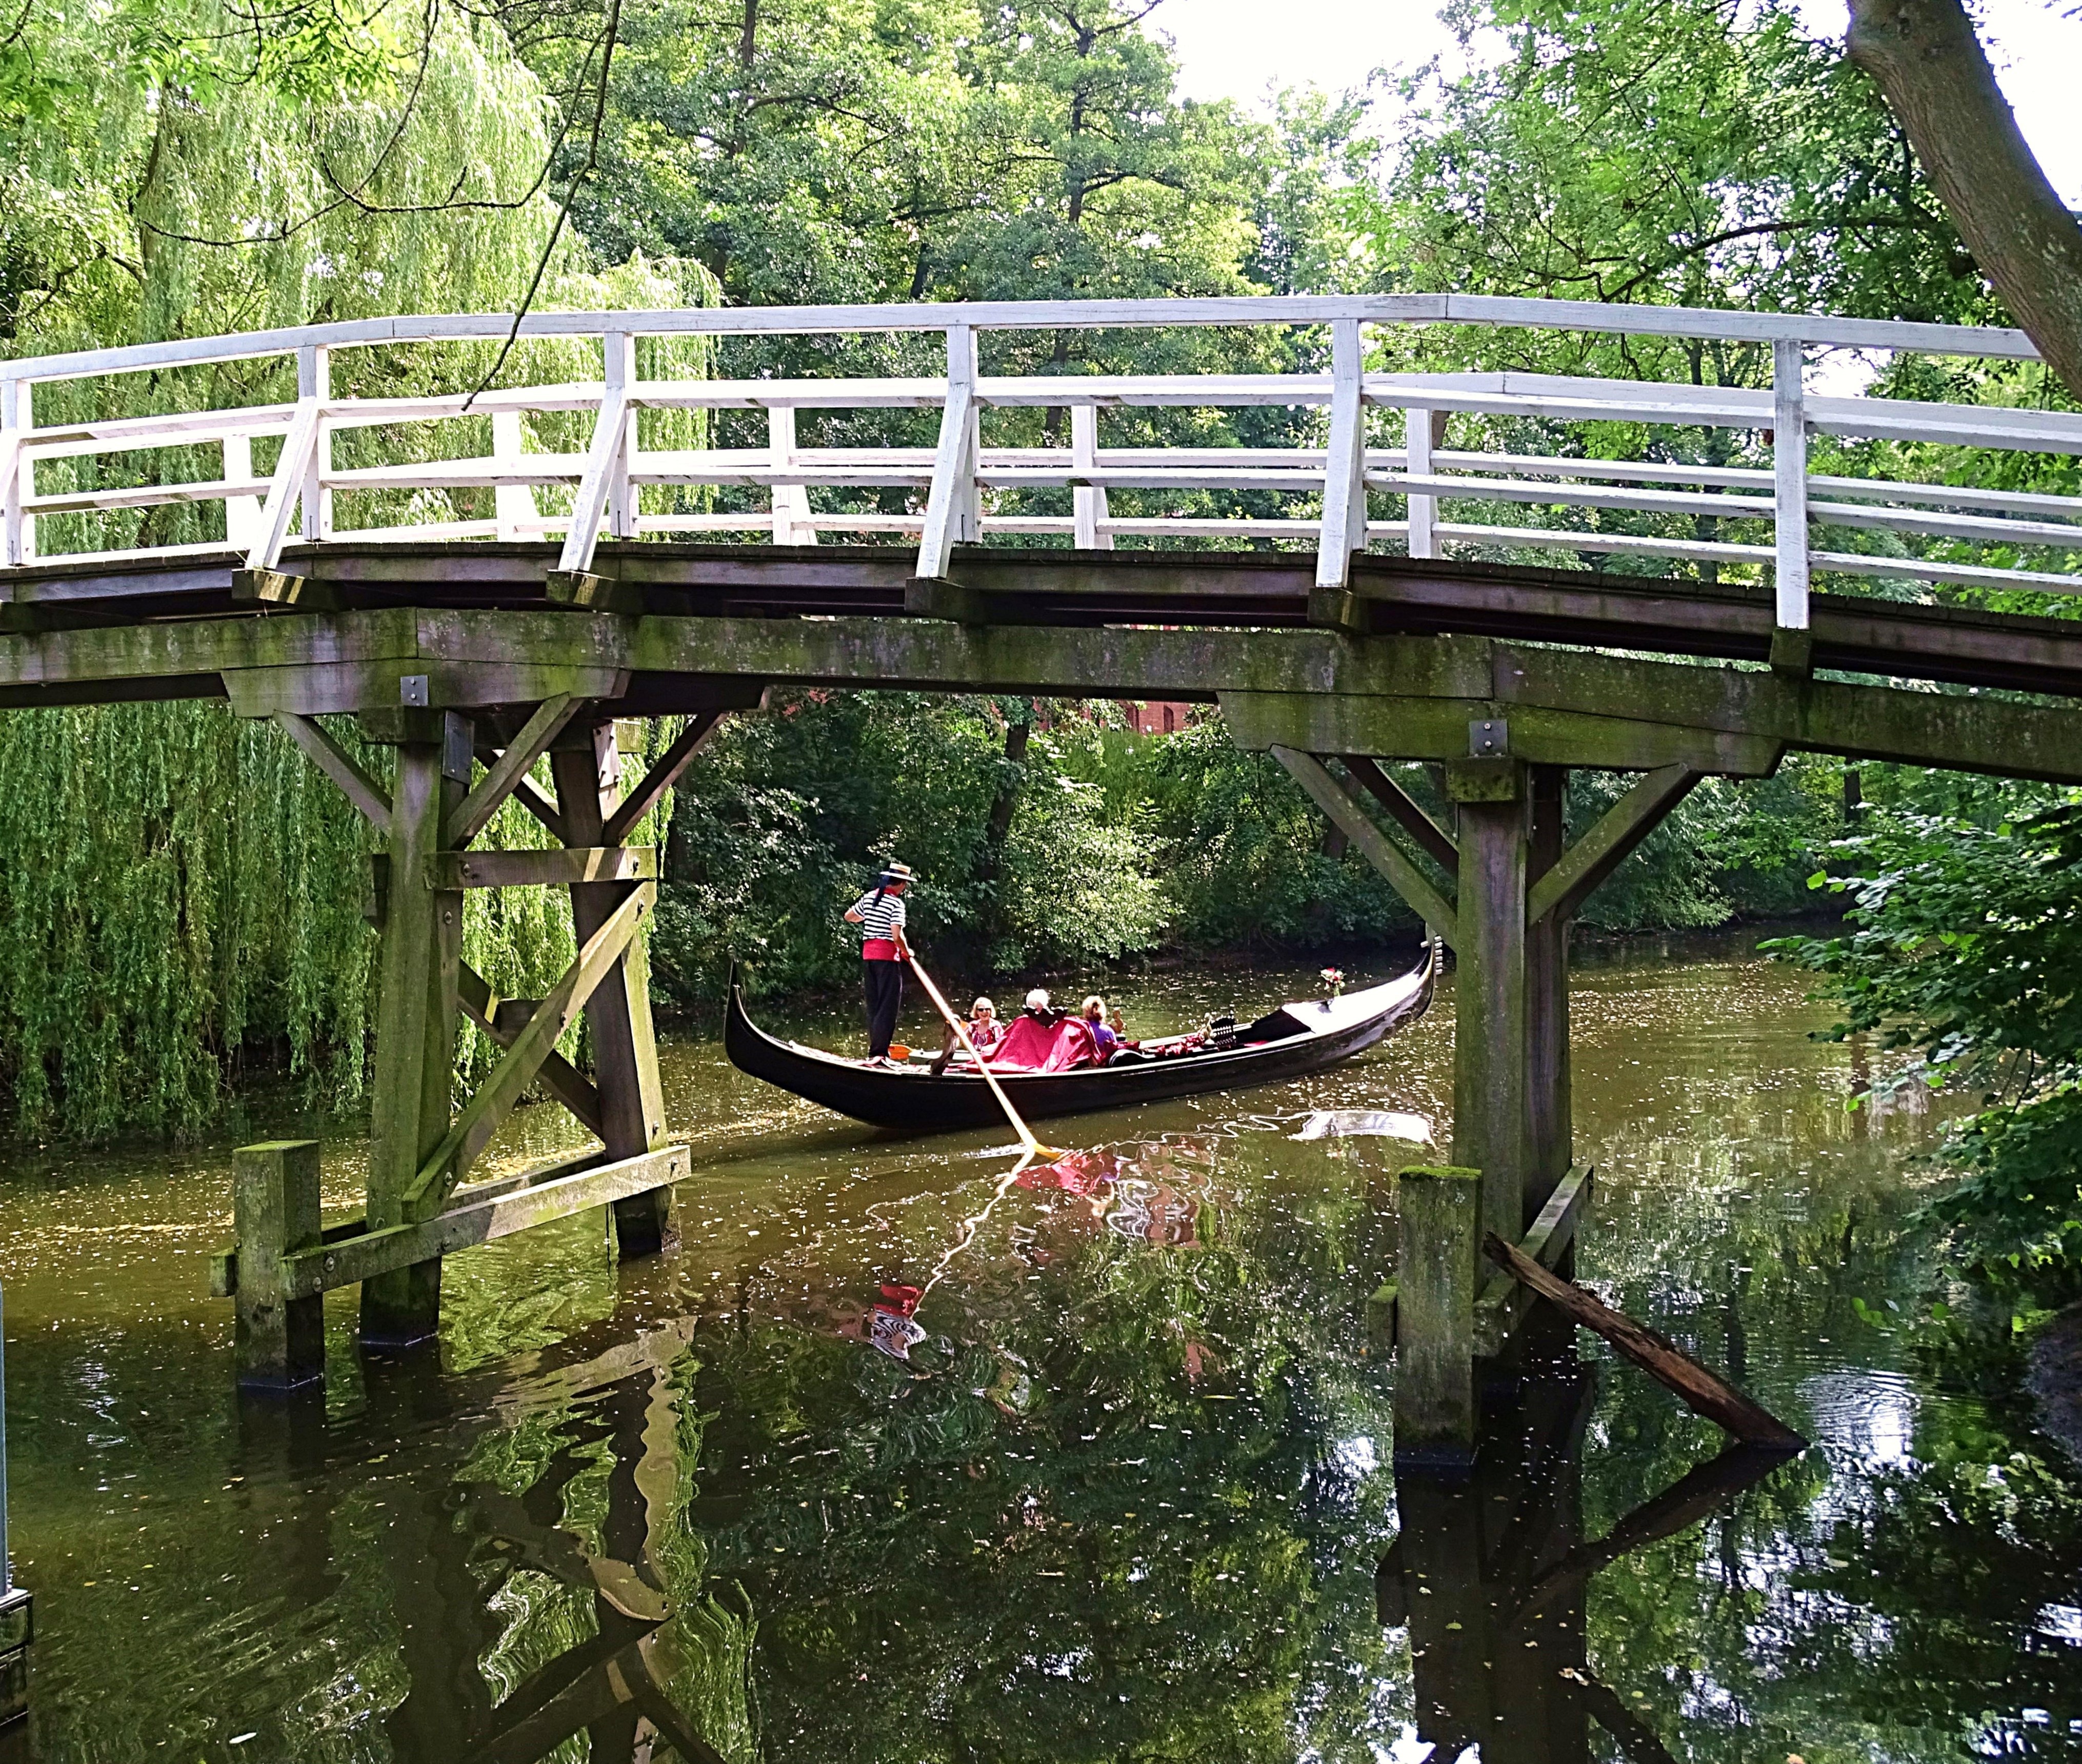
water, bridge, river, jungle, waterway, wetland, gondola, moat, stade, nonbuilding structure, bayou